A Secret Vice

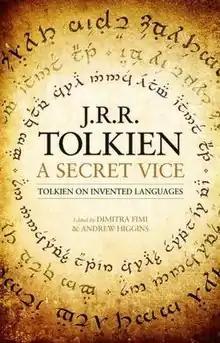
2016 critical edition cover

"A Secret Vice", also known as "A Hobby for The Home", is a lecture first presented by English philologist and author J. R. R. Tolkien in 1931. The lecture concerns Tolkien's relations with and view on constructed languages, in particular on artistic languages. In the talk, Tolkien discusses the human desire to make languages, and his criteria to create a good language – these include phonoaesthetics (the beauty of sounds) and the presence of a mythology to accompany the language. Tolkien's presentation was the first instance of him openly exhibiting his hobby of conlanging, and includes examples of several of his languages.